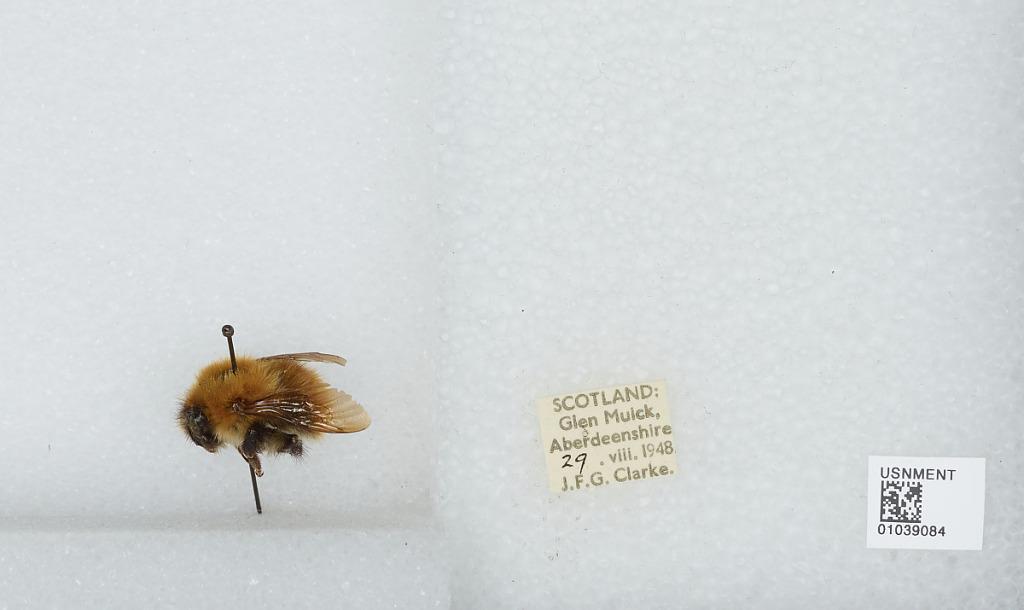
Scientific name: Bombus (Thoracobombus) pascuorum (Scopoli)
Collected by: J. Clarke
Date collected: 1948-8-29
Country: United Kingdom
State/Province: Scotland
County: Aberdeenshire
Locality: Glen Muick
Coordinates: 56.9523, -3.13623